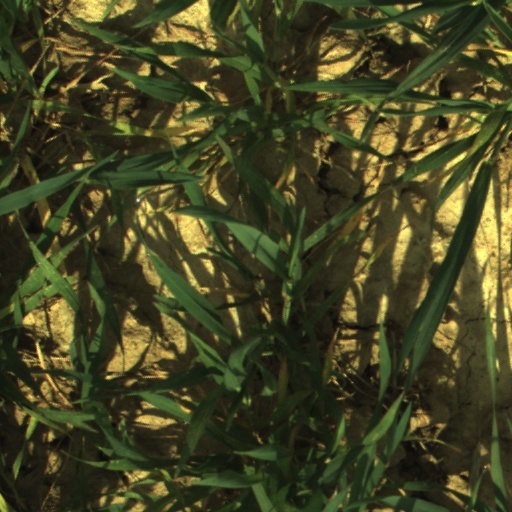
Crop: wheat